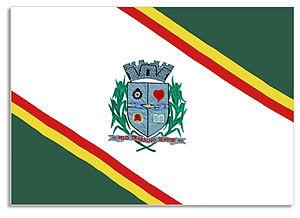
Rafard est une municipalité brésilienne de l'État de São Paulo et la Microrégion de Piracicaba.